List of palaces

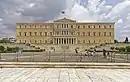
The Old Royal Palace today

The English word "palace" is used to translated the Chinese word 宮 (pronounced "gōng" in Mandarin). This character represents two rooms connected (呂), under a roof (宀). Originally the character applied to any residence or mansion, but starting with the Qin dynasty (3rd century BC) it was used only for the residence of the emperor and members of the imperial family. Chinese palaces are different from post-Renaissance European palaces in the sense that they are not made up of one building only (however big and convoluted the building may be), but are in fact huge spaces surrounded by a wall and containing large separated halls (殿 diàn) for ceremonies and official business, as well as smaller buildings, galleries, courtyards, gardens, and outbuildings, more like the Roman or Carolingian "palatium."